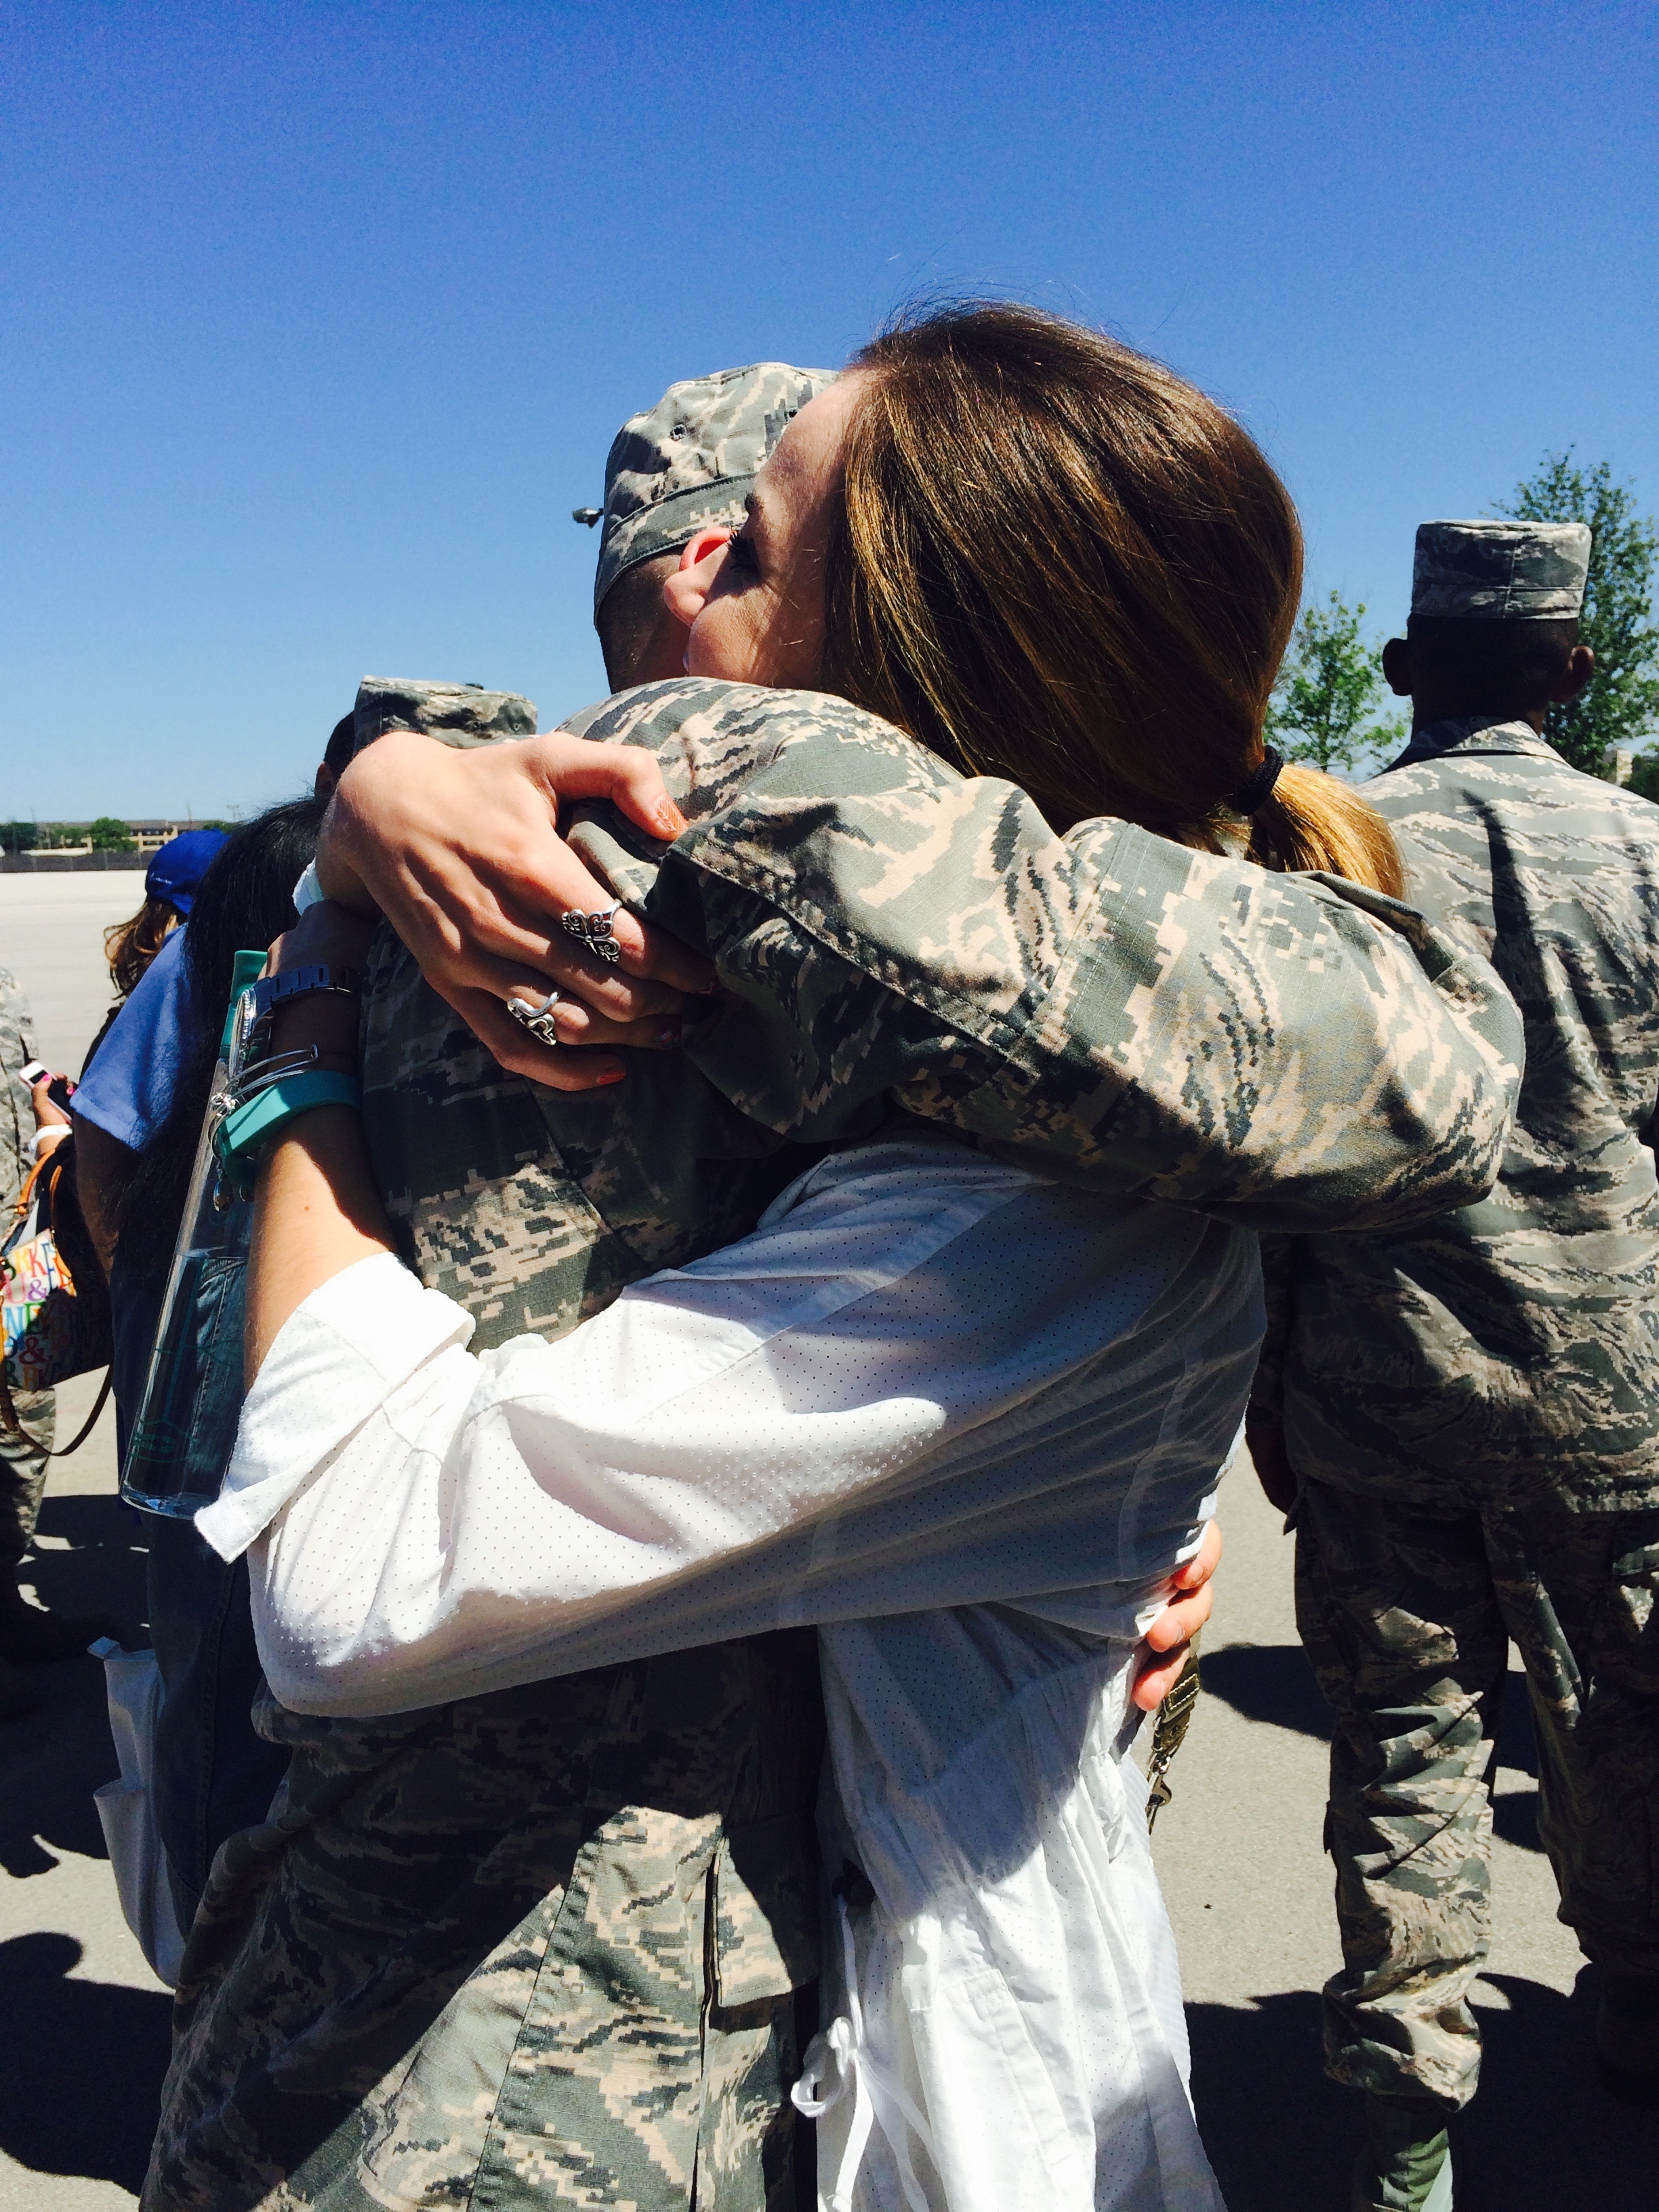
interaction